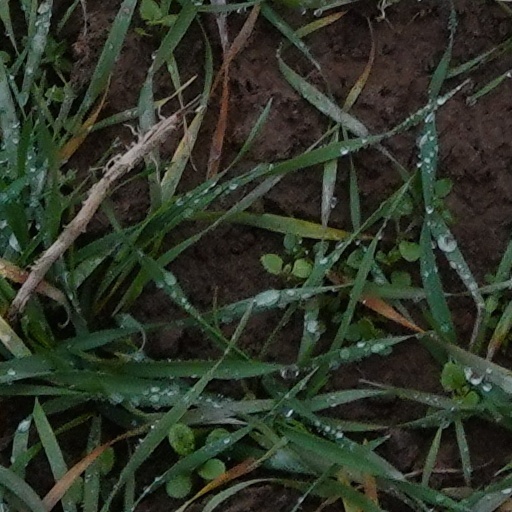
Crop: wheat